Kevin Walter

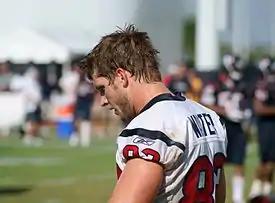
Walter with the Texans in 2010

The Houston Texans signed Walter to a restricted free agent tender in 2006, which the Bengals did not match. In return, the Texans gave up a seventh-round pick to the Bengals. After an injury to Pro-bowler Andre Johnson, Walter became the Texans number one receiver and after 8 games in 2007, Walter had 40 catches for 512 yards while also posting a career-high game at Jacksonville in week 6 with 12 catches for 160 yards. Walter's best season came in 2008, he had 60 receptions for 899 yards and 8 touchdowns. He was released by the Texans on March 12, 2013.